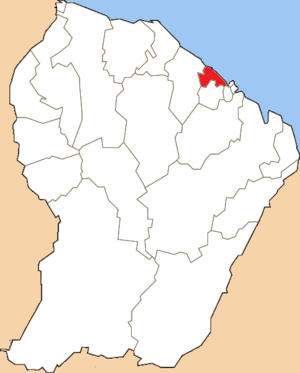
Situation du canton dans le département de la Guyane
Le canton de Macouria est une ancienne division administrative française, située dans le département de la Guyane, dans l'arrondissement de Cayenne.